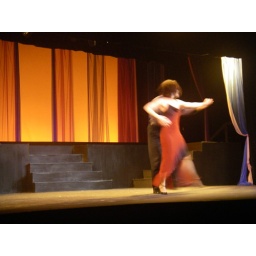
The dance in the red dress